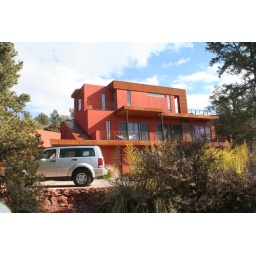
Our car in front of our beautiful vacation home